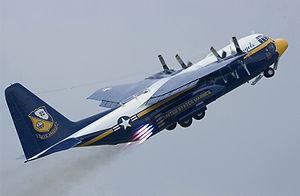
Lockheed Martin C-130 Hercules / Operationel historie
USMC C-130T Fat Albert udfører en RATO start
"Lockheed C-130 Hercules er et amerikansk firemotors turboprop militært transportfly designet og oprindeligt bygget af Lockheed. Flyet er i stand til at benytte uforberedte landingsbaner for start og landing, og var oprindeligt designet til troppetransport, evakuering af tilskadekomne, og almindelig godstransport. Det alsidigt anvendelige flystel er blevet benyttet i et stort antal andre roller, Blandt andet som ""gunship"", til at aflevere faldskærmstropper, til search and rescue, til at understøtte videnskabelig forskning, udføre vejrrekognoscering, som tankfly til lufttankning og luftbrandslukning, og til farvandsovervågning. Det er i øjeblikket det primære taktiske transportfly for et stort antal militære styrker verden over; flyet er i tjeneste i over 60 lande. Der findes mere end 40 varianter af Hercules, heriblandt en civil version som bliver markedsført som Lockheed L-100.